Trump fake electors plot

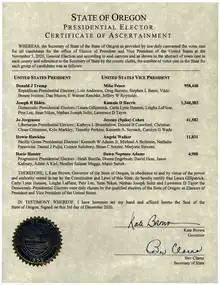
The authentic 2020 certificate of ascertainment from the state of Oregon

On December 14, in accordance with law, the local electors of the electoral college met in each state capital and in the District of Columbia and formalized Biden's victory, with 306 electoral votes cast for Biden and 232 electoral votes cast for Trump.